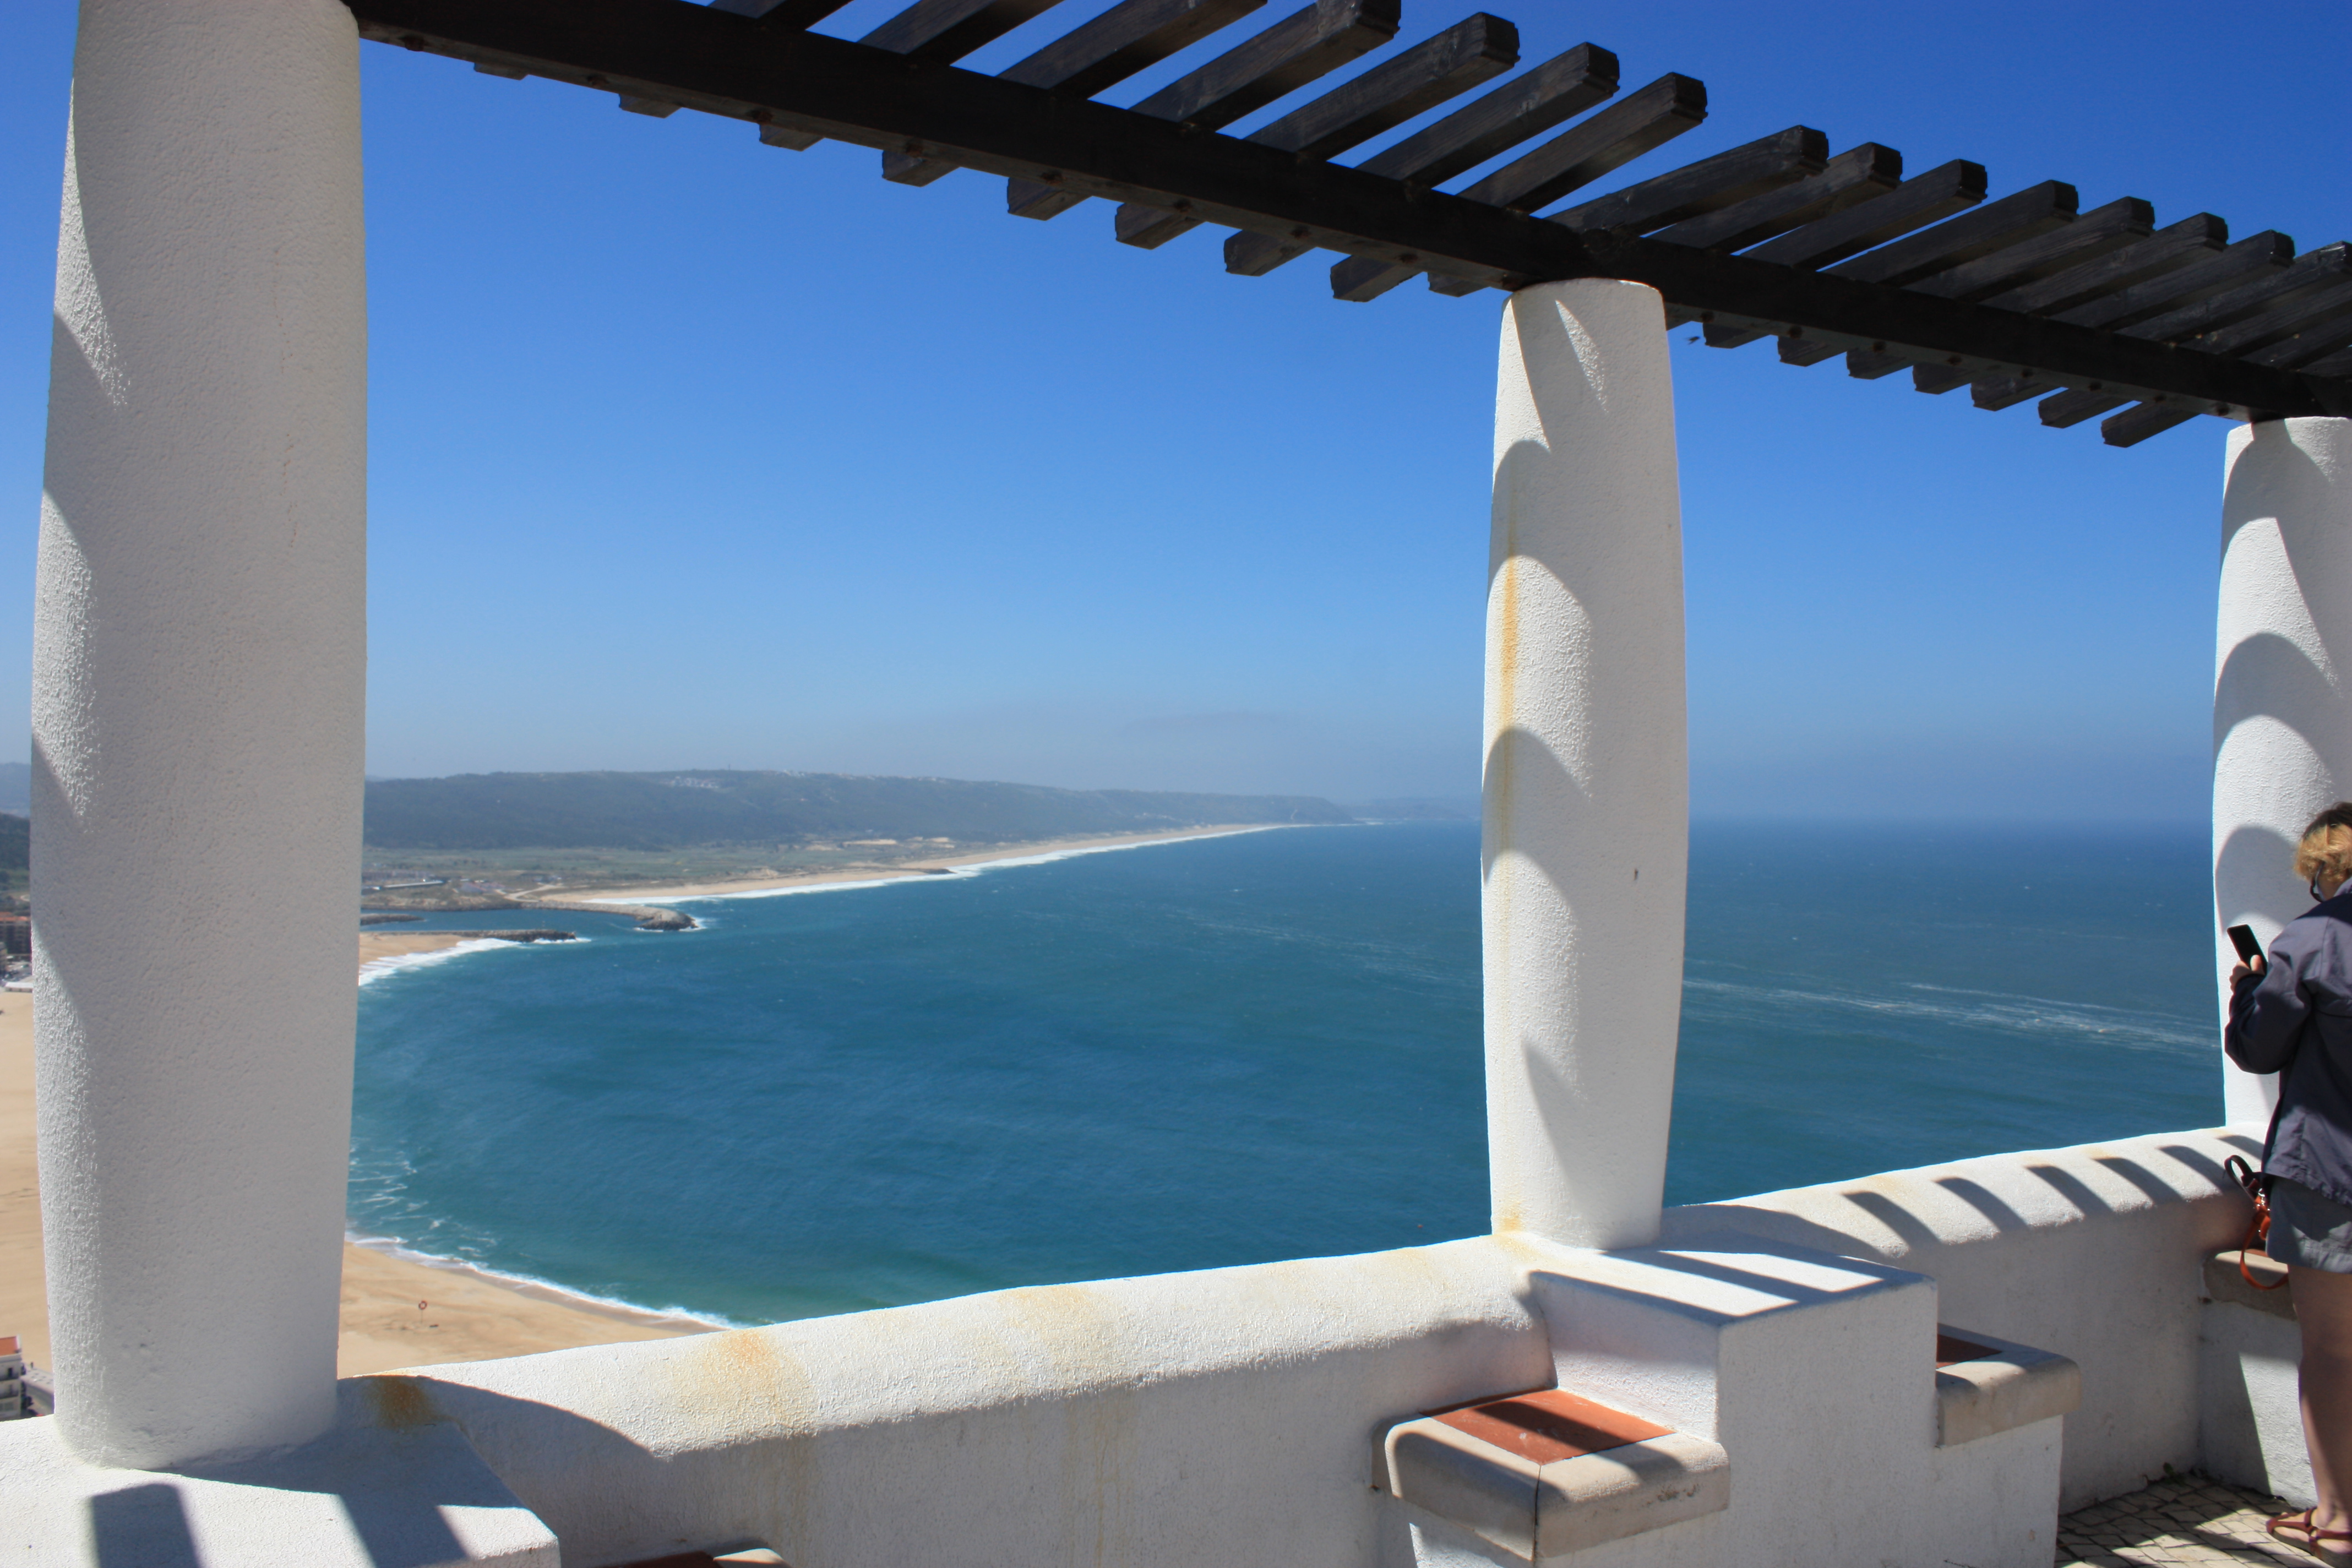
vacation, sea, landscape, sun, blue, sky, azure, architecture, ocean, fixed link, horizon, tourism, coast, palm tree, beach